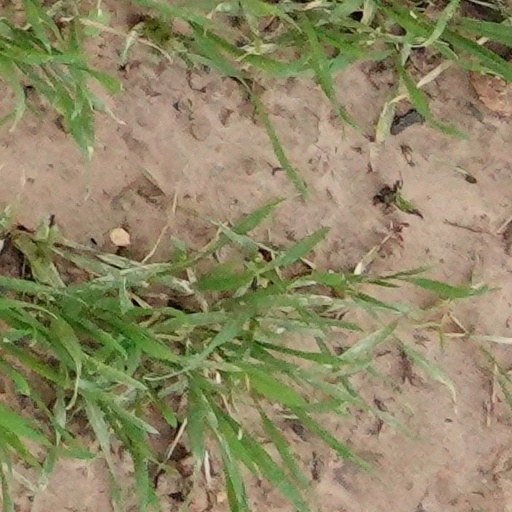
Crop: wheat